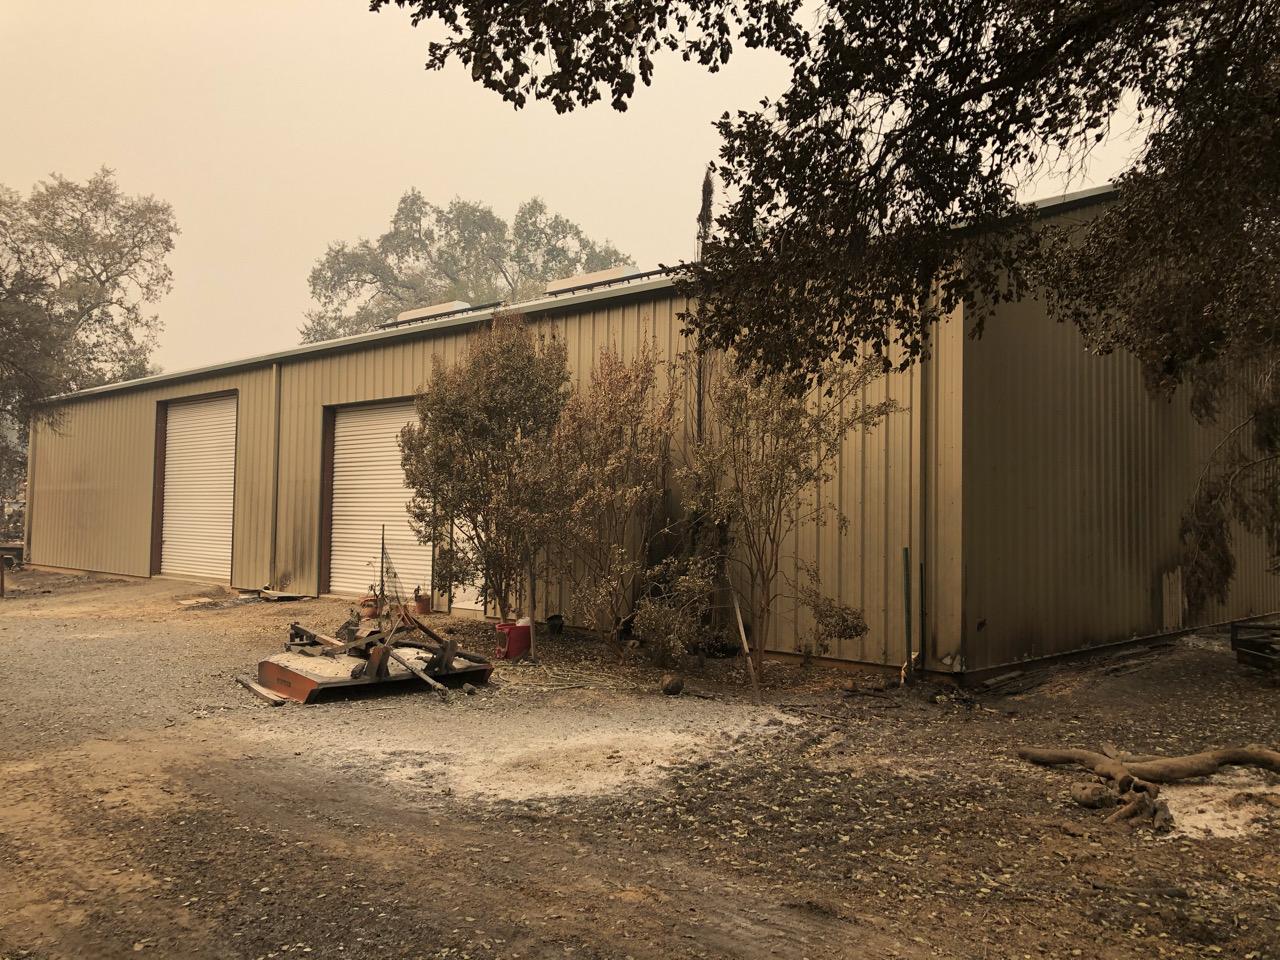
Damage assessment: affected